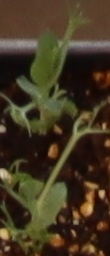
Label: Field Pea